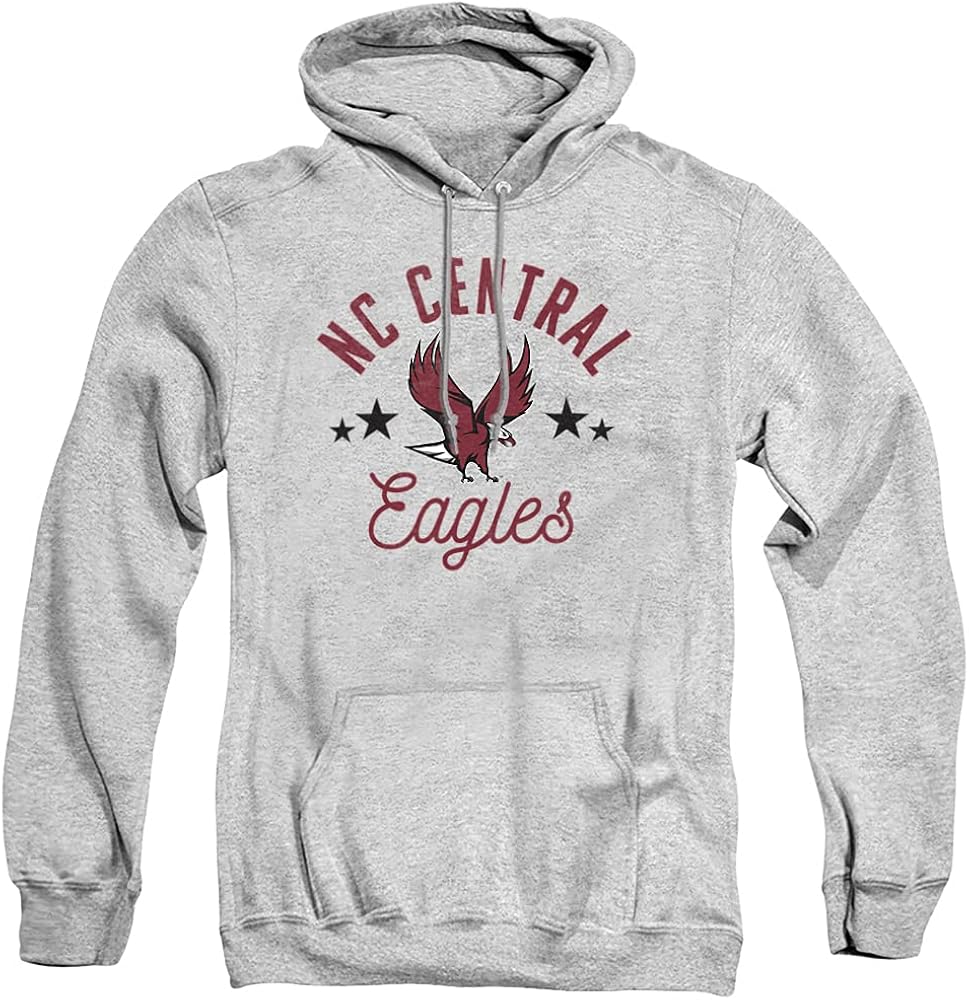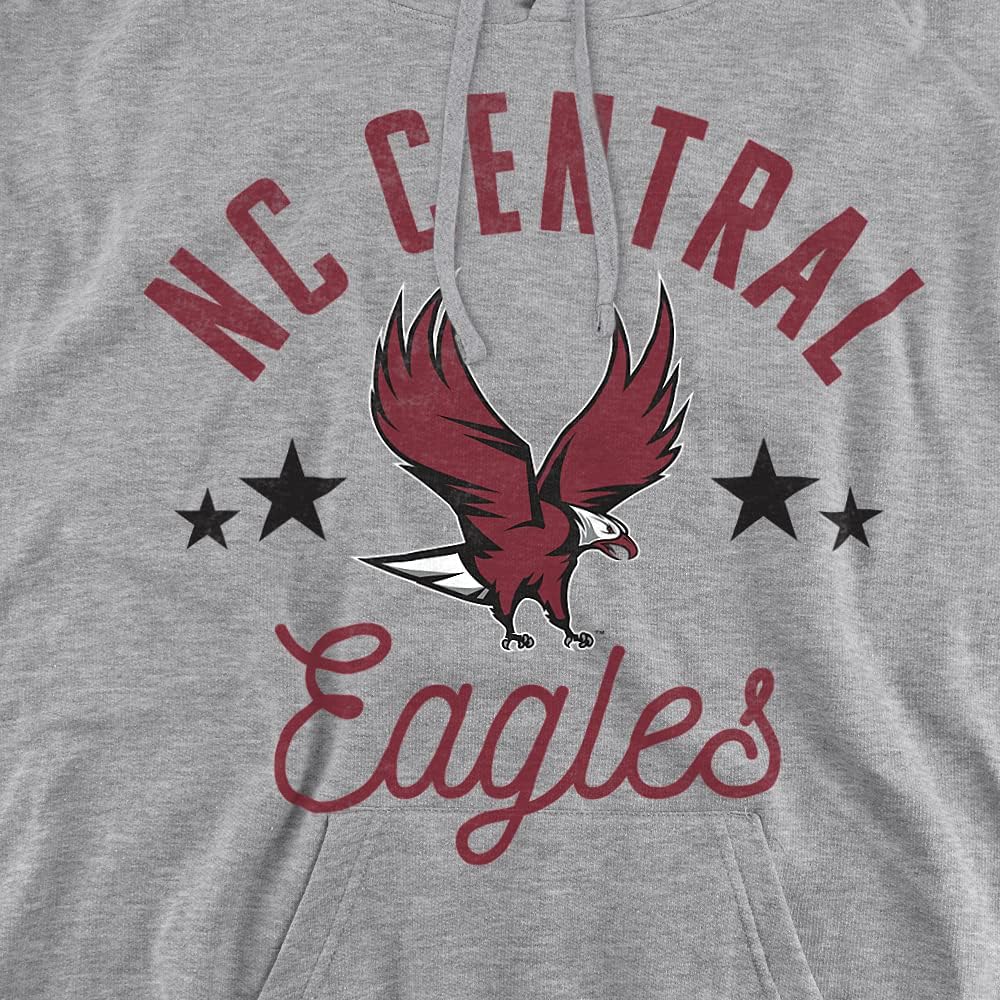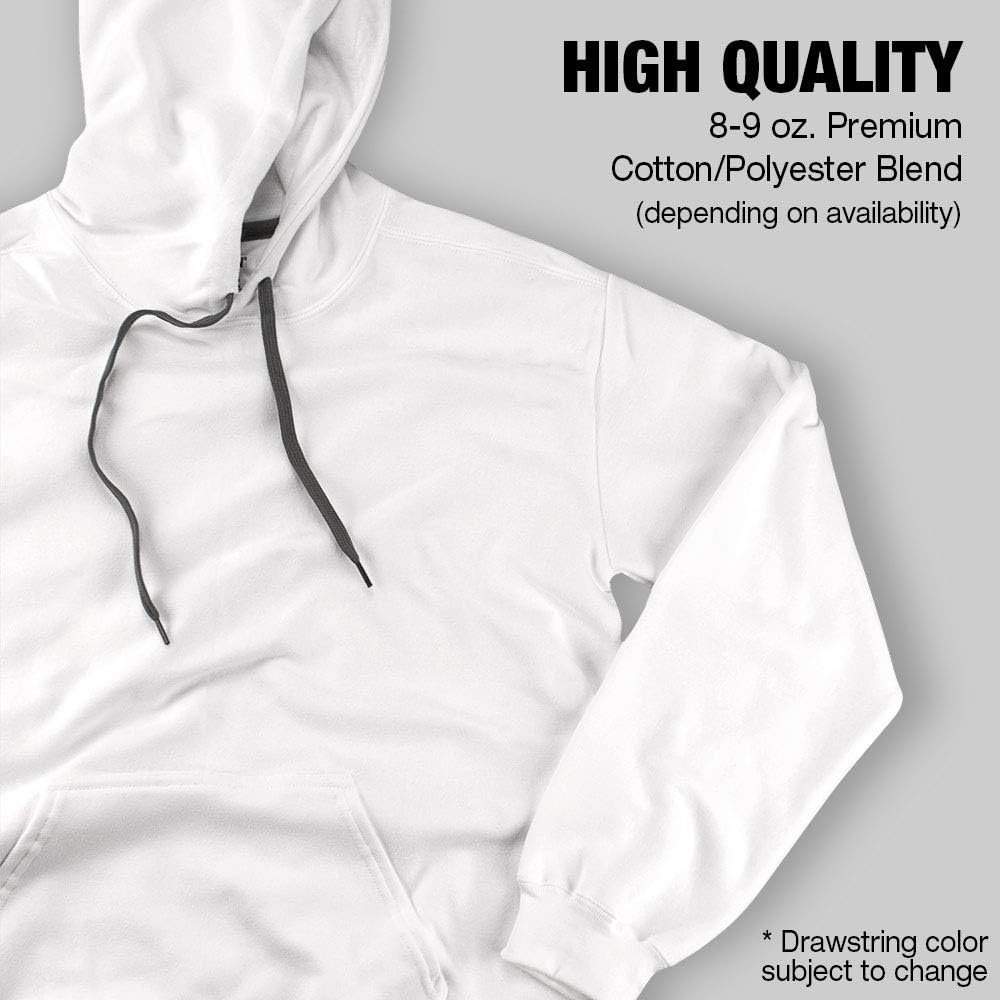
North Carolina Central University Official Eagles Unisex Adult Pull-Over Hoodie
Category: AMAZON FASHION
North Carolina Central University Official Eagles Unisex Adult Pull-Over Hoodie
Features: Heather | Pull On closure | Machine Wash | NORTH CAROLINA CENTRAL UNIVERSITY OFFICIAL EAGLES HOODIE - This unisex adult hooded sweatshirt looks stylish on both men and women and is great for easy, everyday wear. | PRINTED IN USA - All designs are printed in our high-tech printing facility right here in Detroit, MI. Our shirts are printed on the highest quality & most durable fabrics, and are 50% cotton / 50% polyester and machine washable. | OFFICIALLY LICENSED - Each of our designs are guaranteed authentic and 100% officially licensed. The designs are created by our incredibly talented in-house graphic art team who often hand draw and illustrate each T shirt design. | 100% SATISFACTION GUARANTEED -  Not satisfied for any reason within the first 30 days? We’ll replace it or refund 100% of the purchase price immediately! Check out our other listings to see this design on alternate body styles! | PERFECT FAN GIFT - Our graphic tees are perfect for giveaways, birthday presents, Christmas & holiday gifts, swag/goodie bags, or just treating yourself!